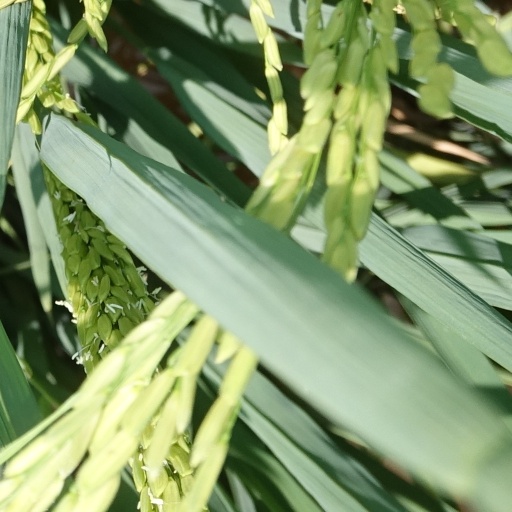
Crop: rice